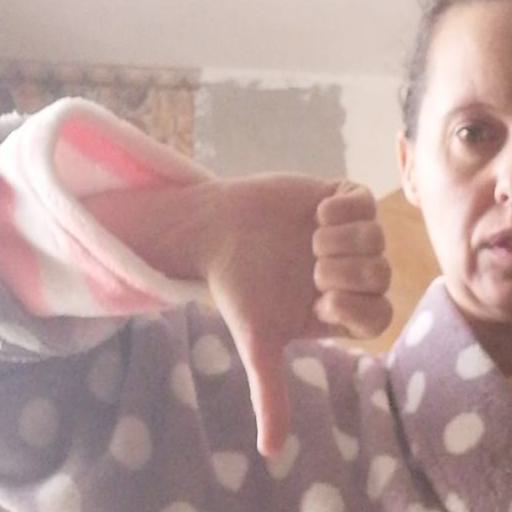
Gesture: dislike